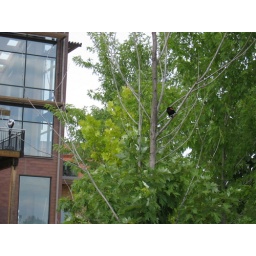
Red-wing black bird in tree